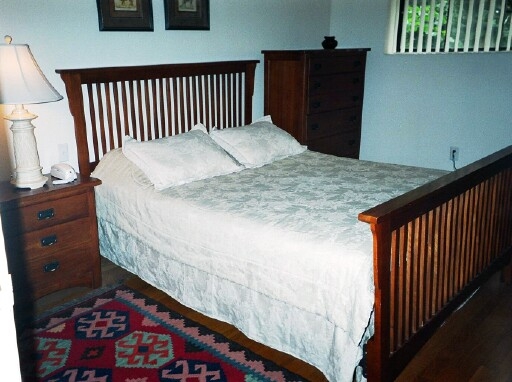
Room type: bedroom